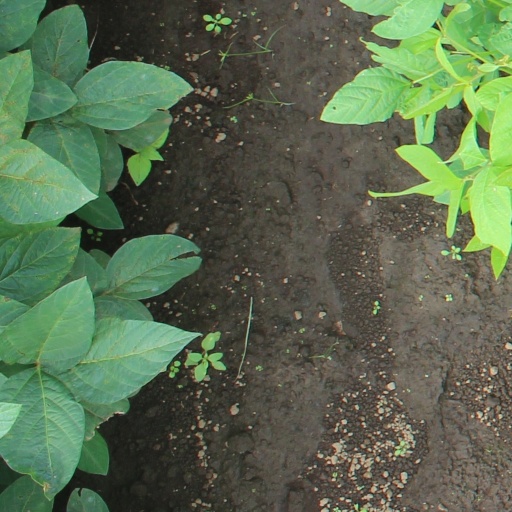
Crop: soybean